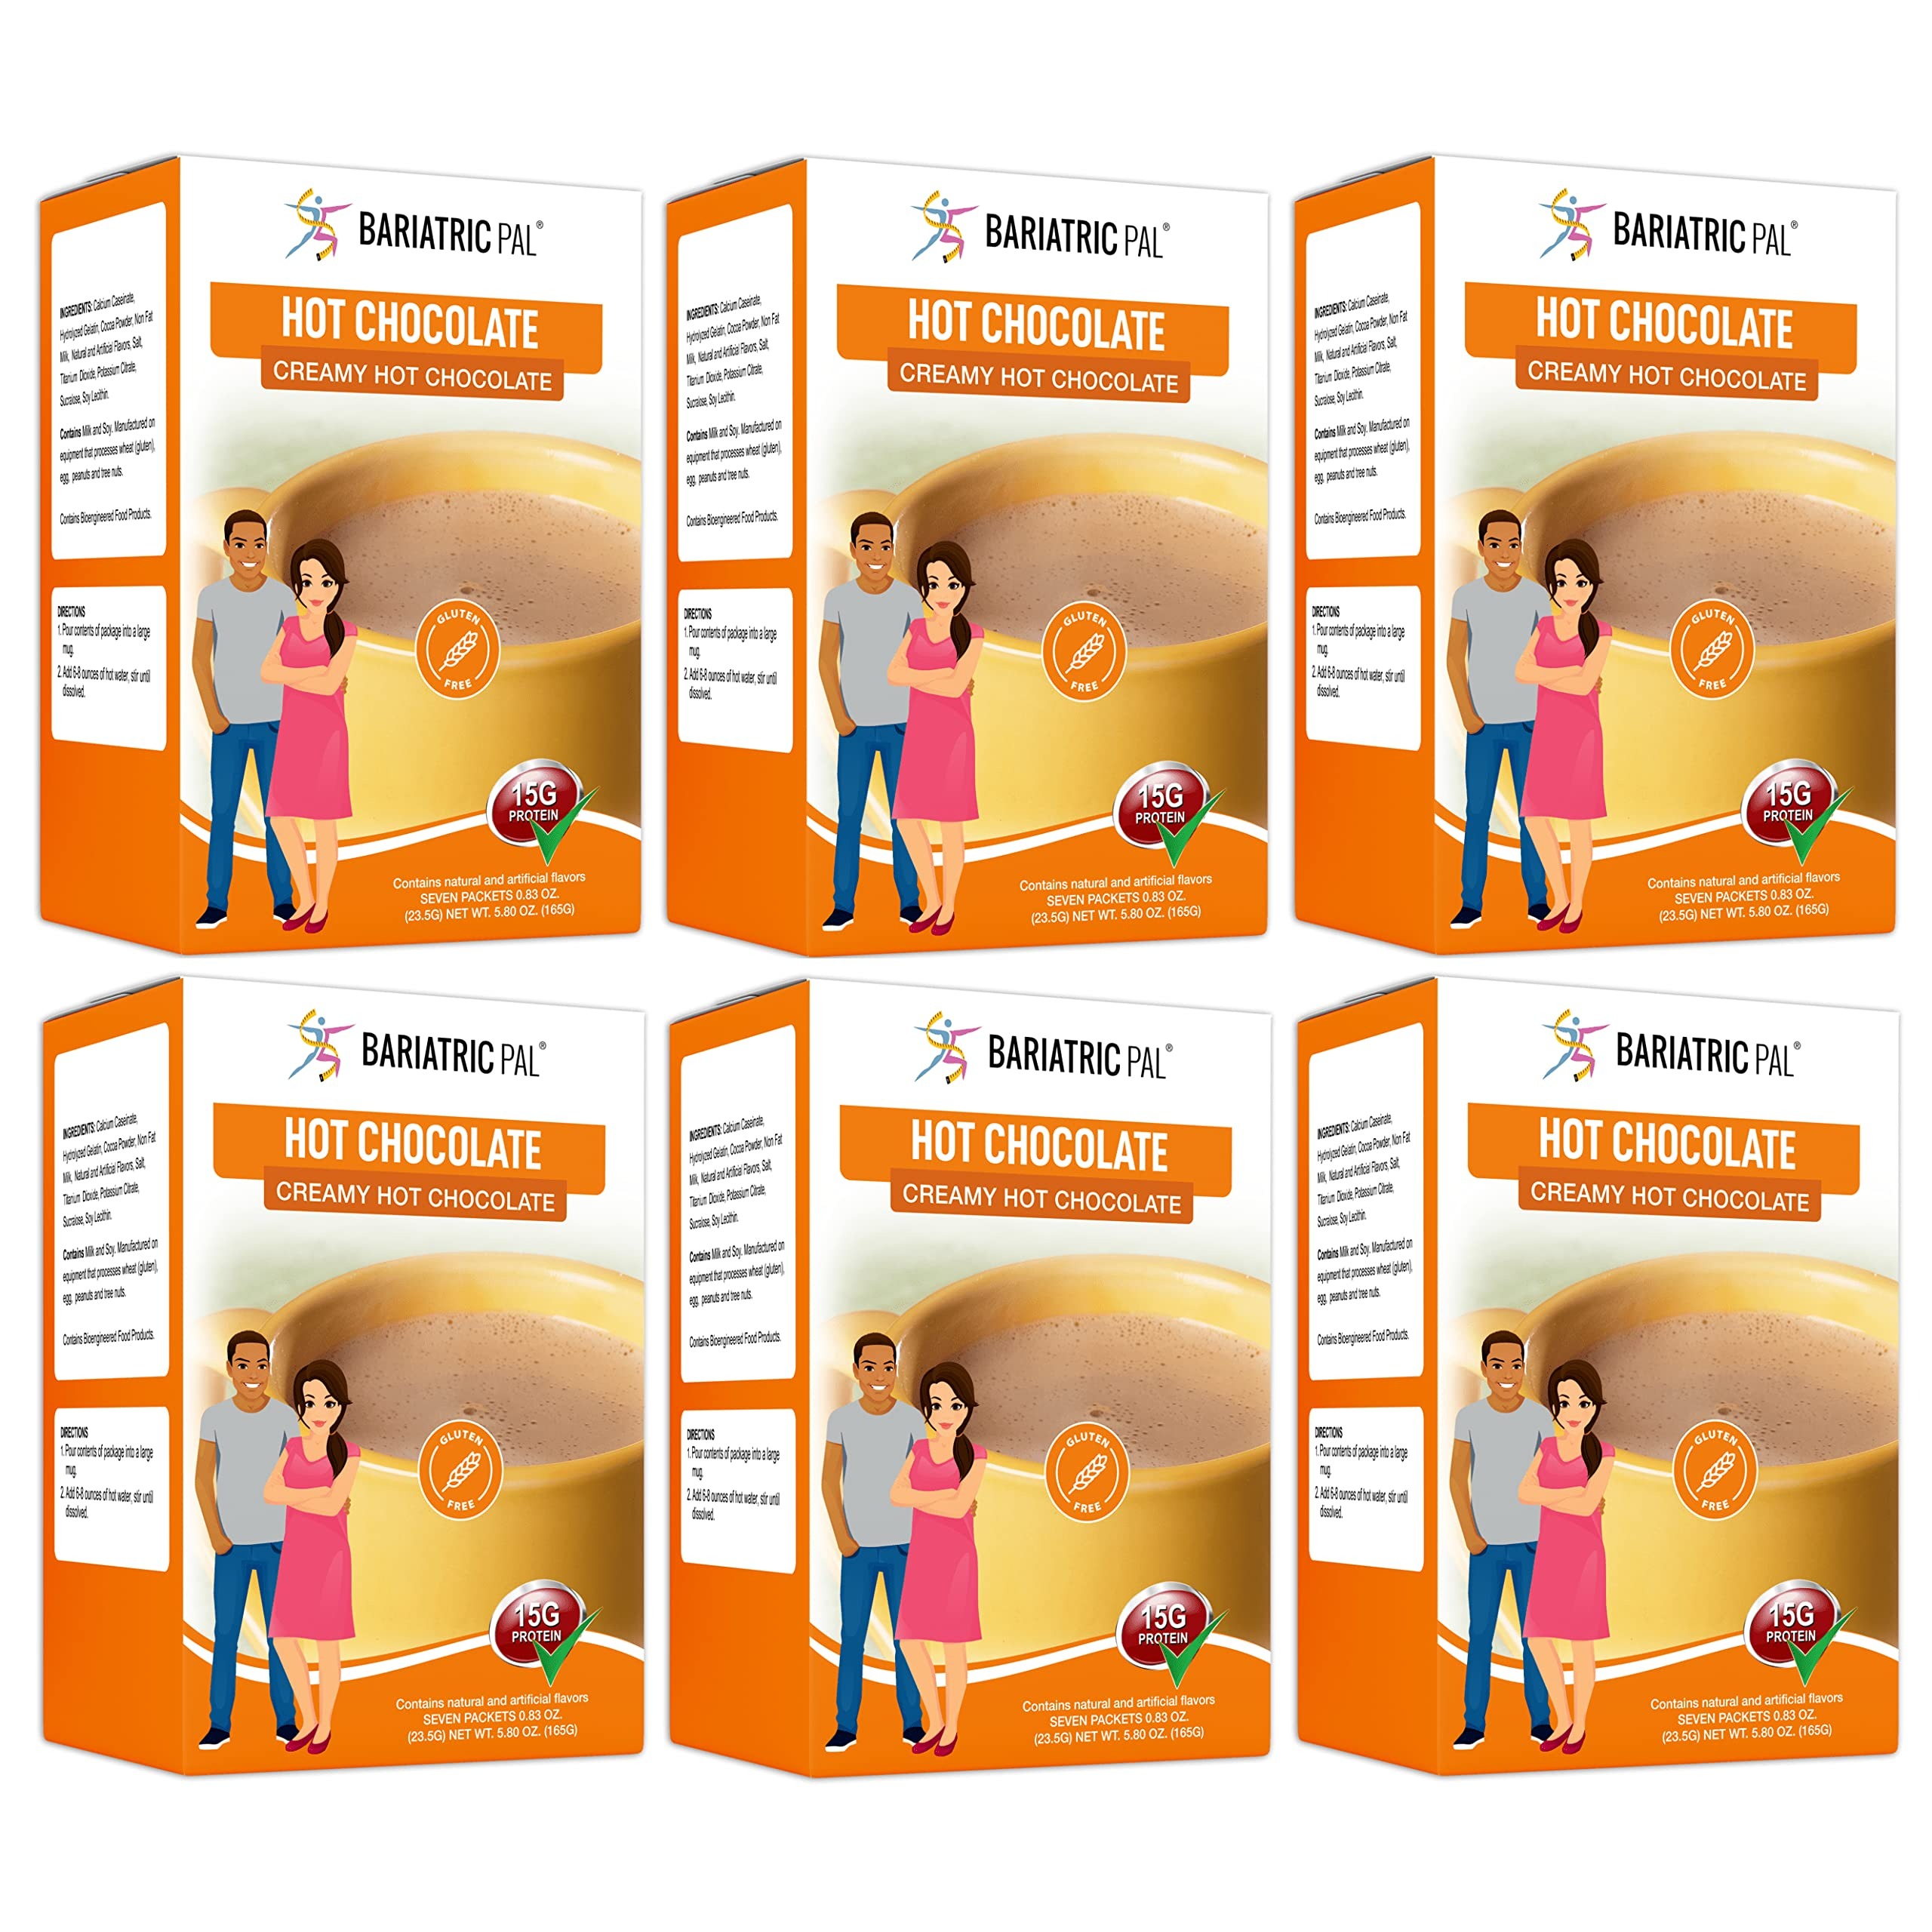
Item Name: BariatricPal Hot Chocolate Protein Drink - Classic Hot Chocolate (6-Pack)
Bullet Point 1: 15 grams of protein, 80 calories
Bullet Point 2: 15% of the daily value for calcium
Bullet Point 3: Aspartame free
Bullet Point 4: Suitable for the Pre Op and Post Op Liquid, Mushies and Pureed Foods, Solid Foods and Maintenance diets
Bullet Point 5: Suitable for gastric sleeve, gastric bypass, duodenal switch and gastric band patients
Product Description: Rich hot chocolate without the calories and sugar…that’s exactly what you get with BariatricPal Hot Chocolate! It has a whopping 15 grams of protein so you can use it for breakfast or as a snack or dessert without the guilt.
Value: 34.8
Unit: Ounce

Price: 92.94